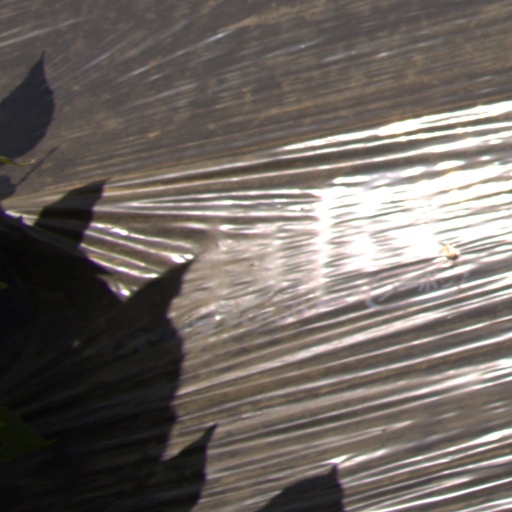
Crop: Jerusalem artichoke